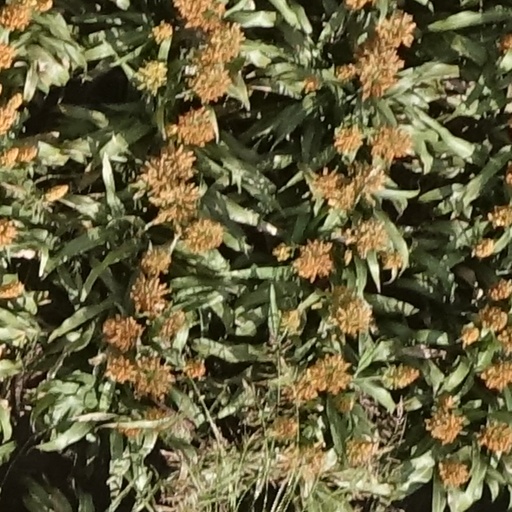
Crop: sorghum